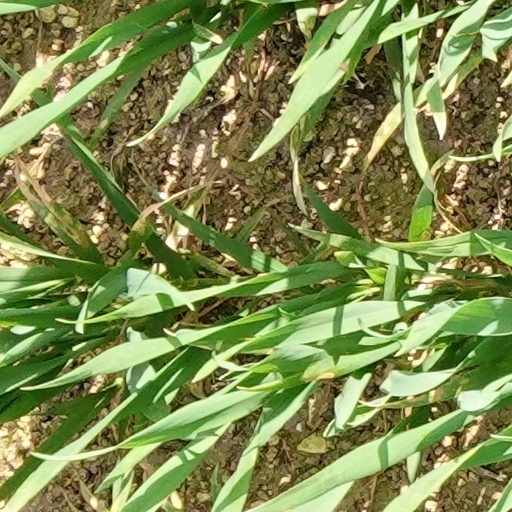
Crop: wheat